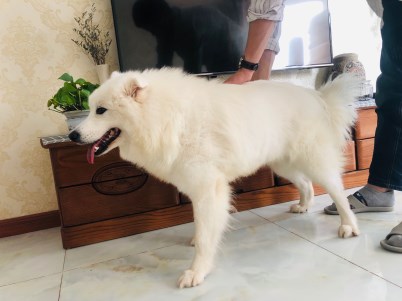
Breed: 2192-n000088-Samoyed